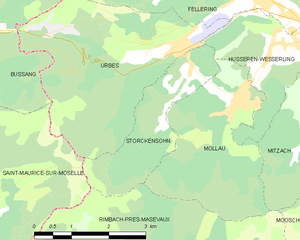
Carte des communes françaises